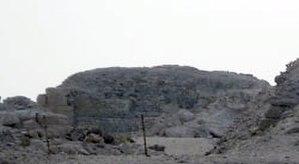
Les pyramides d'Égypte, de tous les vestiges monumentaux que nous ont légués les Égyptiens de l'Antiquité, et notamment les trois grandes pyramides de Gizeh, sont à la fois les plus impressionnantes et les plus emblématiques de cette civilisation. Si elle fut, à son origine, destinée au roi, l'idée d'une sépulture pyramidale fut rapidement reprise par les proches du souverain. Khéops semble avoir été le premier à autoriser ses femmes à se faire élever un tel tombeau.
Niouserrê Ini est le sixième souverain de la Vᵉ dynastie pendant l'Ancien Empire. Il régna aux alentours du XXVᵉ siècle avant notre ère. Niouserrê était le fils cadet du roi Néferirkarê et de la reine Khentkaous II, et le frère du roi éphémère Néferefrê. Il a peut-être succédé directement à son frère, comme l'indiquent des sources historiques beaucoup plus récentes. Alternativement, Chepseskarê aurait pu régner entre les deux, comme le préconisait Miroslav Verner, mais seulement pour quelques semaines ou quelques mois tout au plus. La relation de Chepseskarê avec Néferefrê et Niouserrê reste très incertaine. Niouserrê fut à son tour remplacé par Menkaouhor, qui aurait pu être son neveu et un fils de Néferefrê.